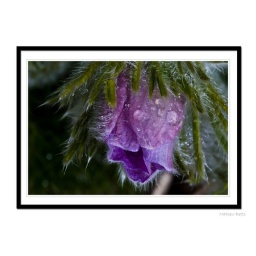
Pasque flowers in front of my house after it had rained.